Stella Meghie

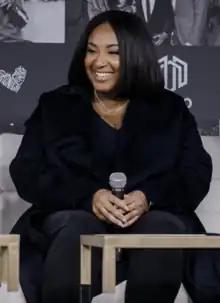
Meghie in 2020

Stella Meghie is a Canadian film director and screenwriter. She is known for her feature films "Jean of the Joneses" (2016), "Everything, Everything" (2017)", The Weekend" (2018), and "The Photograph" (2020). Meghie has also directed episodes for television series including "Grown-ish, Insecure", and "First Wives Club."